Saiō

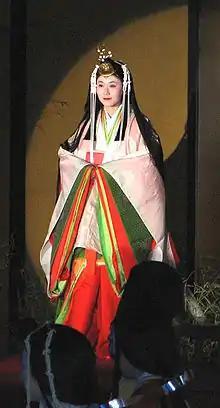
in , 2007

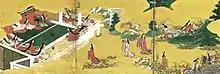
Image from the "Tale of Genji" showing what life at Saikū might have been like

According to Japanese legend, around 2,000 years ago the divine Yamatohime-no-mikoto, daughter of the Emperor Suinin, set out from Mount Miwa in Nara Prefecture in search of a permanent location to worship the goddess Amaterasu-ōmikami. Her search lasted for 20 years and eventually brought her to Ise, Mie Prefecture, where the Ise Shrine now stands. Prior to Yamatohime-no-mikoto's journey, Amaterasu-ōmikami had been worshiped at the Imperial Palaces in Yamato.